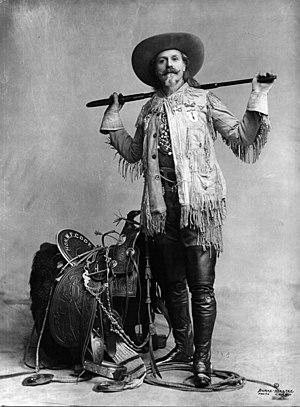
William Frederick Cody dit Buffalo Bill est une figure mythique de la conquête de l'Ouest. Il fut notamment chasseur de bisons et dirigea une troupe théâtrale populaire.